Gochy

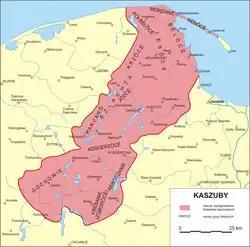
The map of Kashubian ethnic subgroups in the region of Kashubia, including the Gochy people.

Gochy is a cultural area in southwest Kashubia, located in Bytów County, Pomeranian Voivodeship, Poland. It borders Miastko to the west, Człuchów County to the south, Zabory to the east, and Bytowa Lake Region to the north. It is the homeland of the Gochan people, a subgroup of Kashubian people. Historically, various families of Kashubian nobility originate from this area.